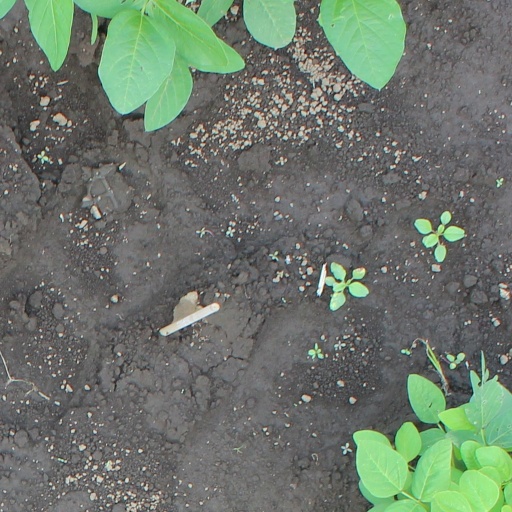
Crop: soybean